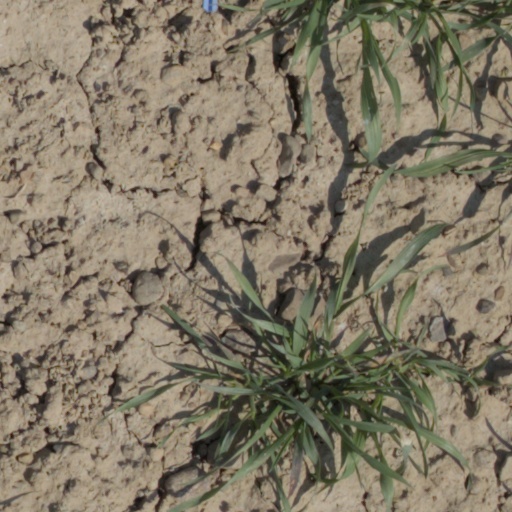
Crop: wheat